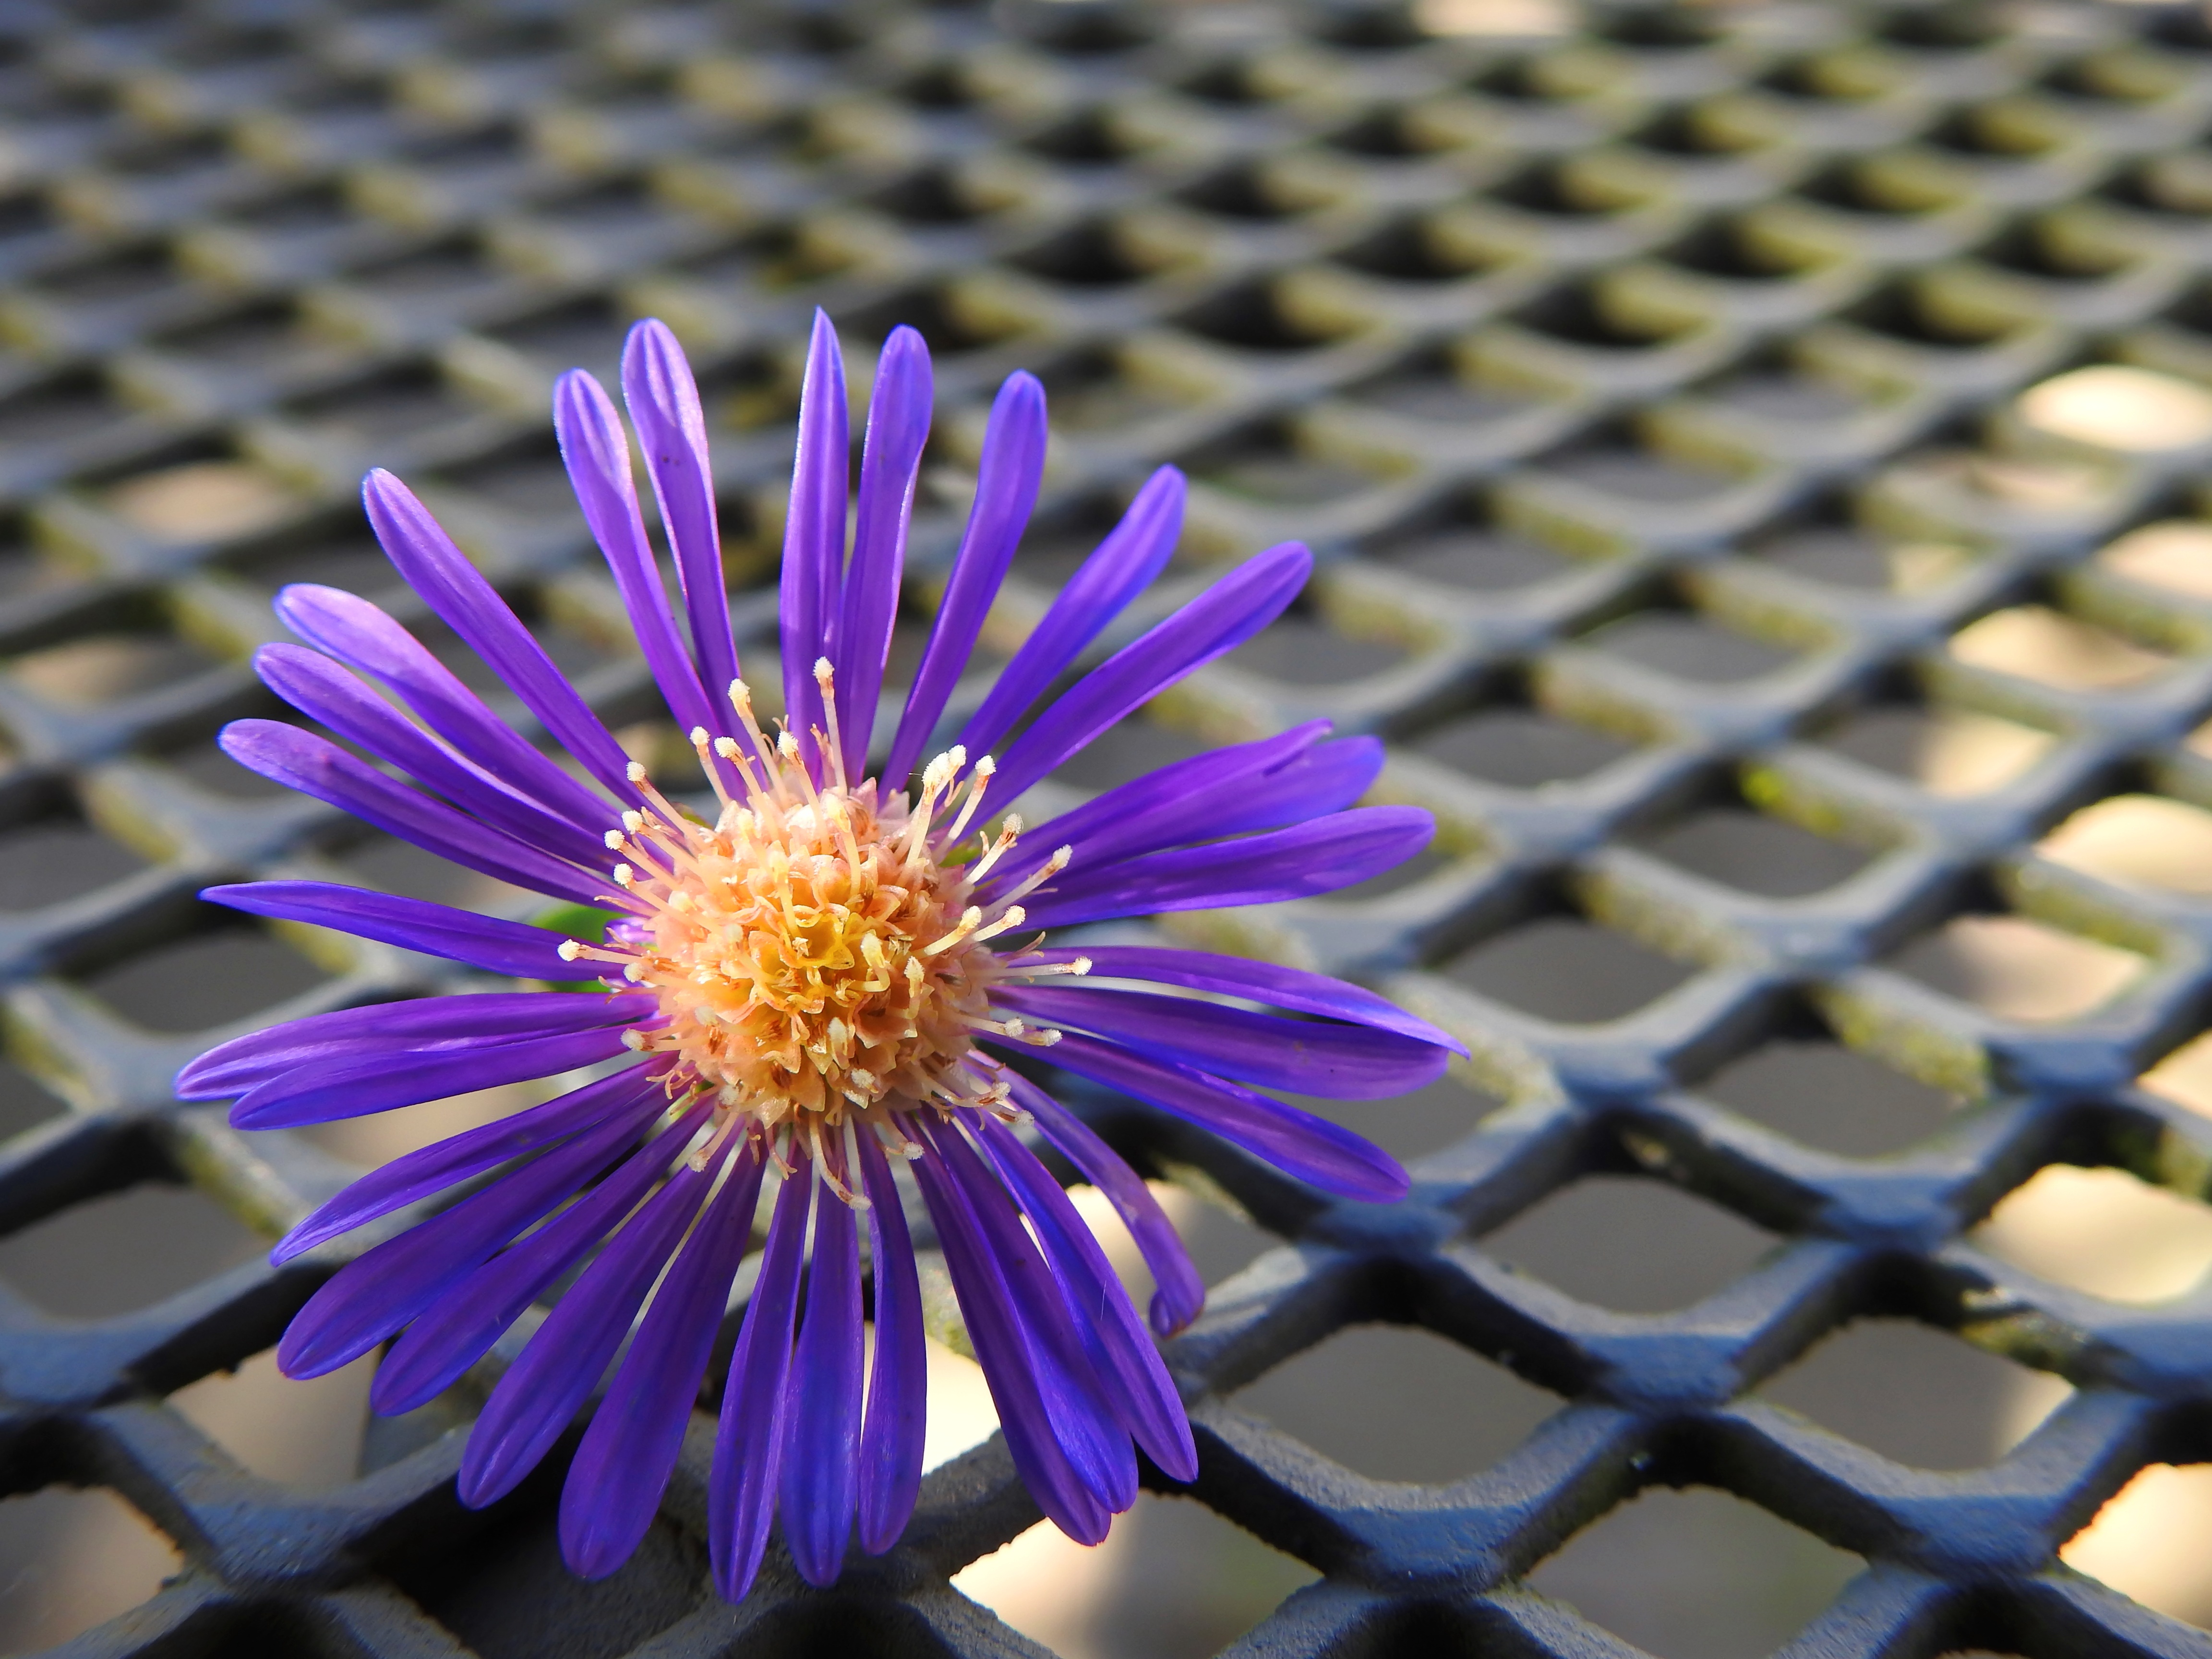
nature, blossom, plant, photography, flower, purple, petal, bloom, daisy, blue, flora, close up, purple flower, macro photography, flowering plant, daisy family, land plant